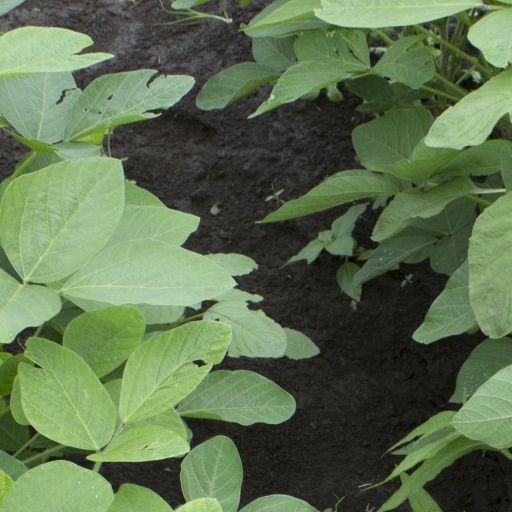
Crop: soybean